Warfare in the ancient Iberian Peninsula

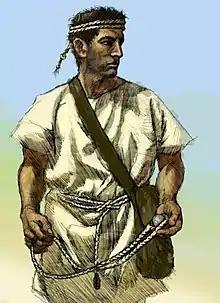
A Balearic slinger.

A particular tactic made famous by Caesarus and Viriathus was called "concursare" ("bustling"), where his forces would charge against the enemy lines, only for them to stop and retreat after a brief clash or without engaging at all. This technique would be repeated as many times as needed in order to goad the opposing force into giving chase, which would be capitalized on to lead them to ambushes and new sudden attacks. The method of turning pursuers into pursued by feigned retreat, often described by modern authors as "turn and fight," was a specialty of Lusitanians, who used it even when their retreat was genuine. The Celtic and Iberian cavalrymen sent by Dionysius I against the Thebans are described as performing scattered charges against the enemy line with javelins, retreating when the enemy began to move forth against them, and dismounting to rest between assaults.